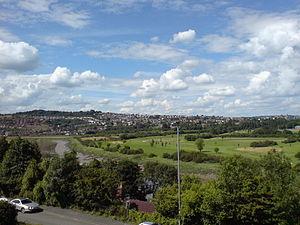
Caerleon est une commune suburbaine du sud du pays de Galles, dans le comté de Gwent, sur le fleuve Usk à la périphérie nord de Newport.